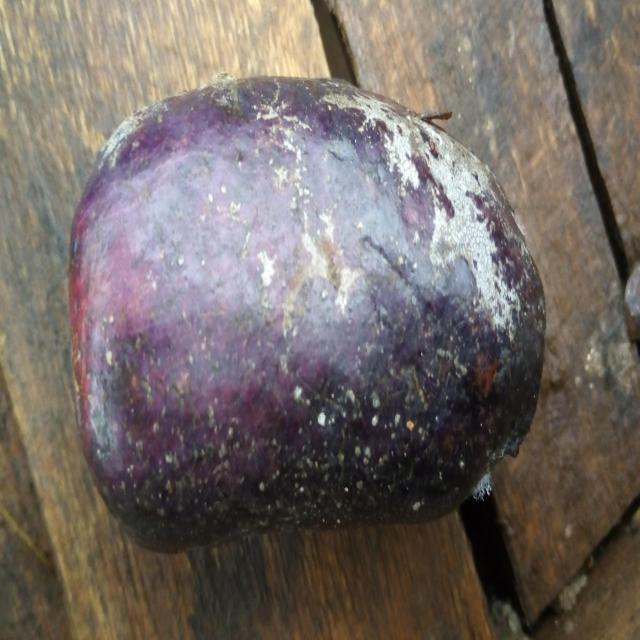
Plum grade: spotted